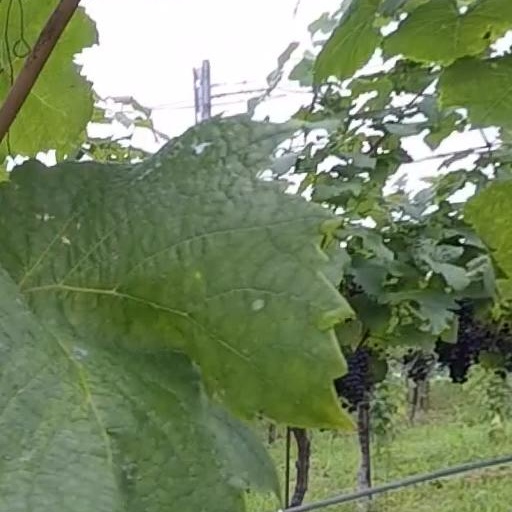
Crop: grape